Confidential Assignment

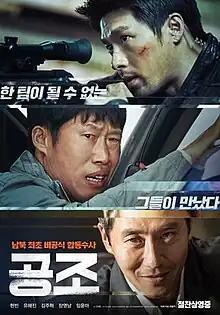
Theatrical release poster

Confidential Assignment is a 2017 South Korean action comedy film directed by Kim Sung-hoon. It stars Hyun Bin, Yoo Hae-jin, and Kim Joo-hyuk. In the film, a North Korean officer and a Seoul detective team up to track down a dangerous fugitive, who is running a gang of counterfeiters.